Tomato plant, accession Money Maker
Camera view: tilt-top (135 deg); turntable rotation: 210 degrees
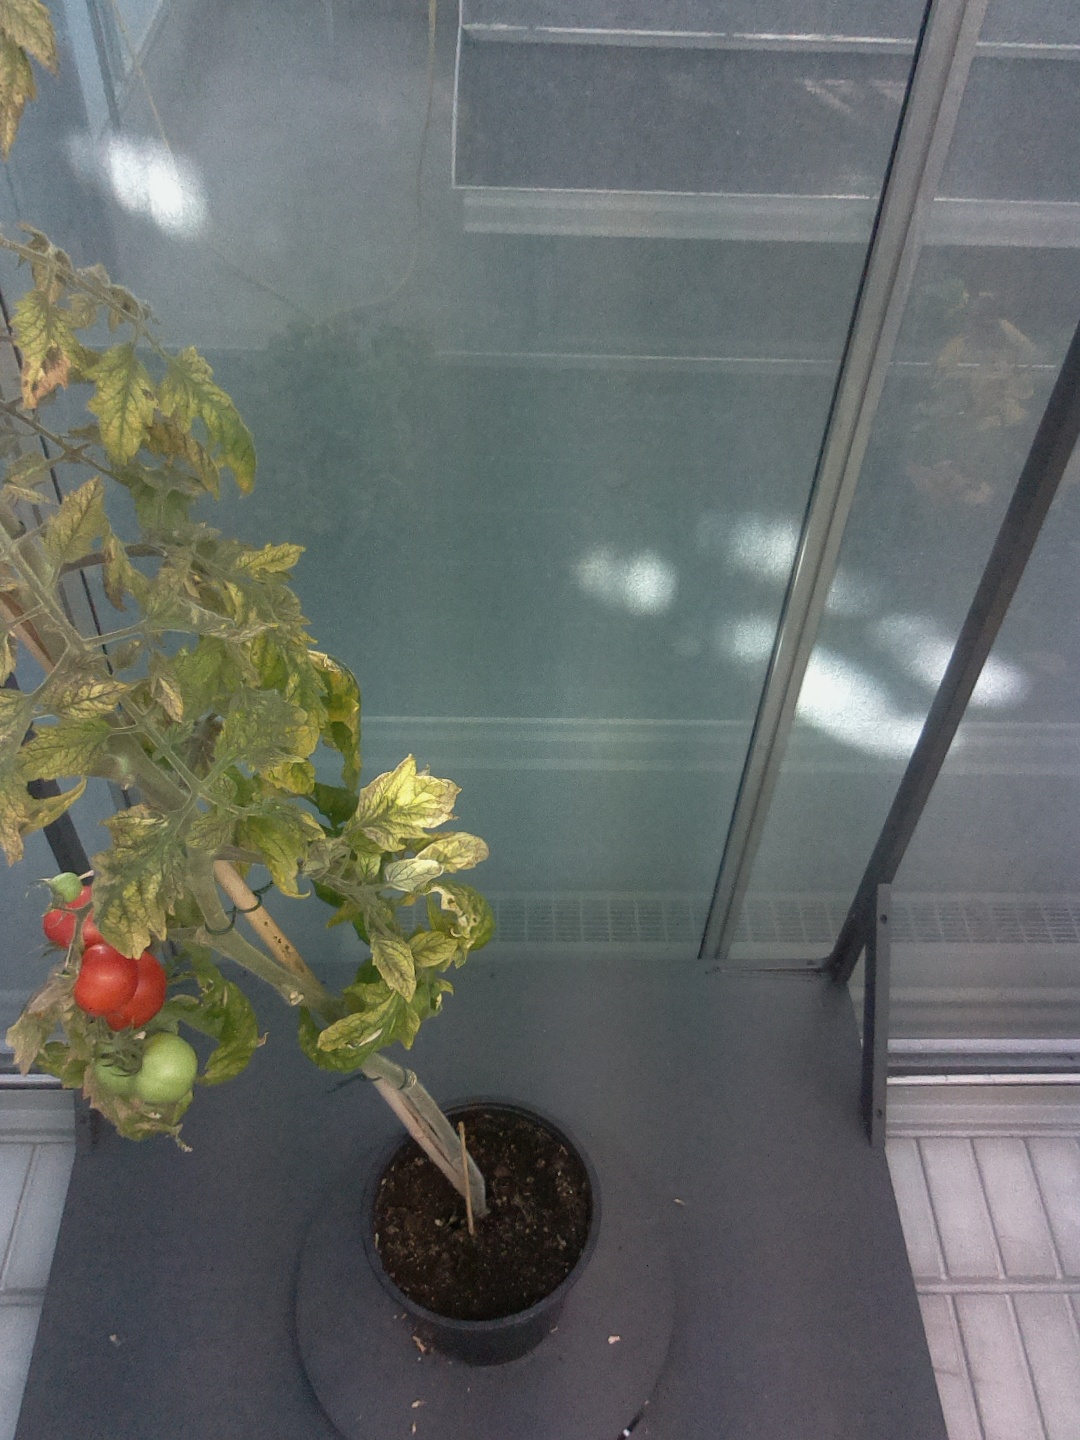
BBCH growth stage 84: 40%-50% of fruits show typical fully ripe color